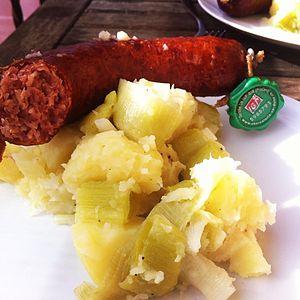
Papet vaudois et saucisse aux choux
De très nombreux mets à base de pommes de terre sont préparés dans les diverses cultures. La pomme de terre, qui est l'un des principaux aliments de base de l'humanité, est largement consommée dans tous les pays du monde, et s'apprête en outre de façons très variées.
Le papet vaudois, ou papet aux porreaux, est un plat traditionnel du canton de Vaud en Suisse.